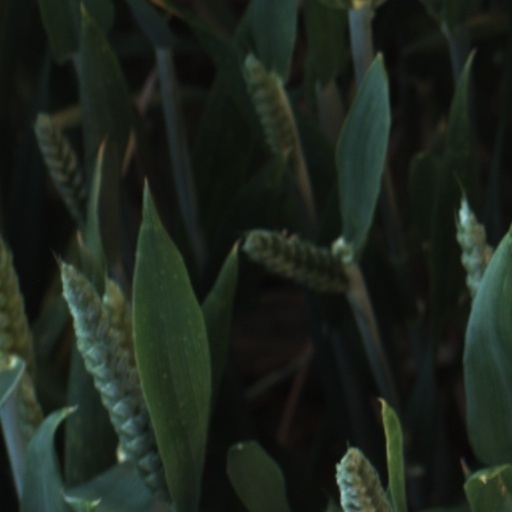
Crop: wheat